Hugo Carl Emil Muecke

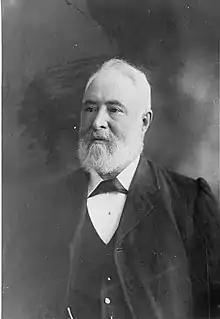
Hugo Carl Emil Muecke

Hugo Carl Emil Muecke (8 July 1842 – 6 June 1929) was a businessman and politician in the colony and State of South Australia.